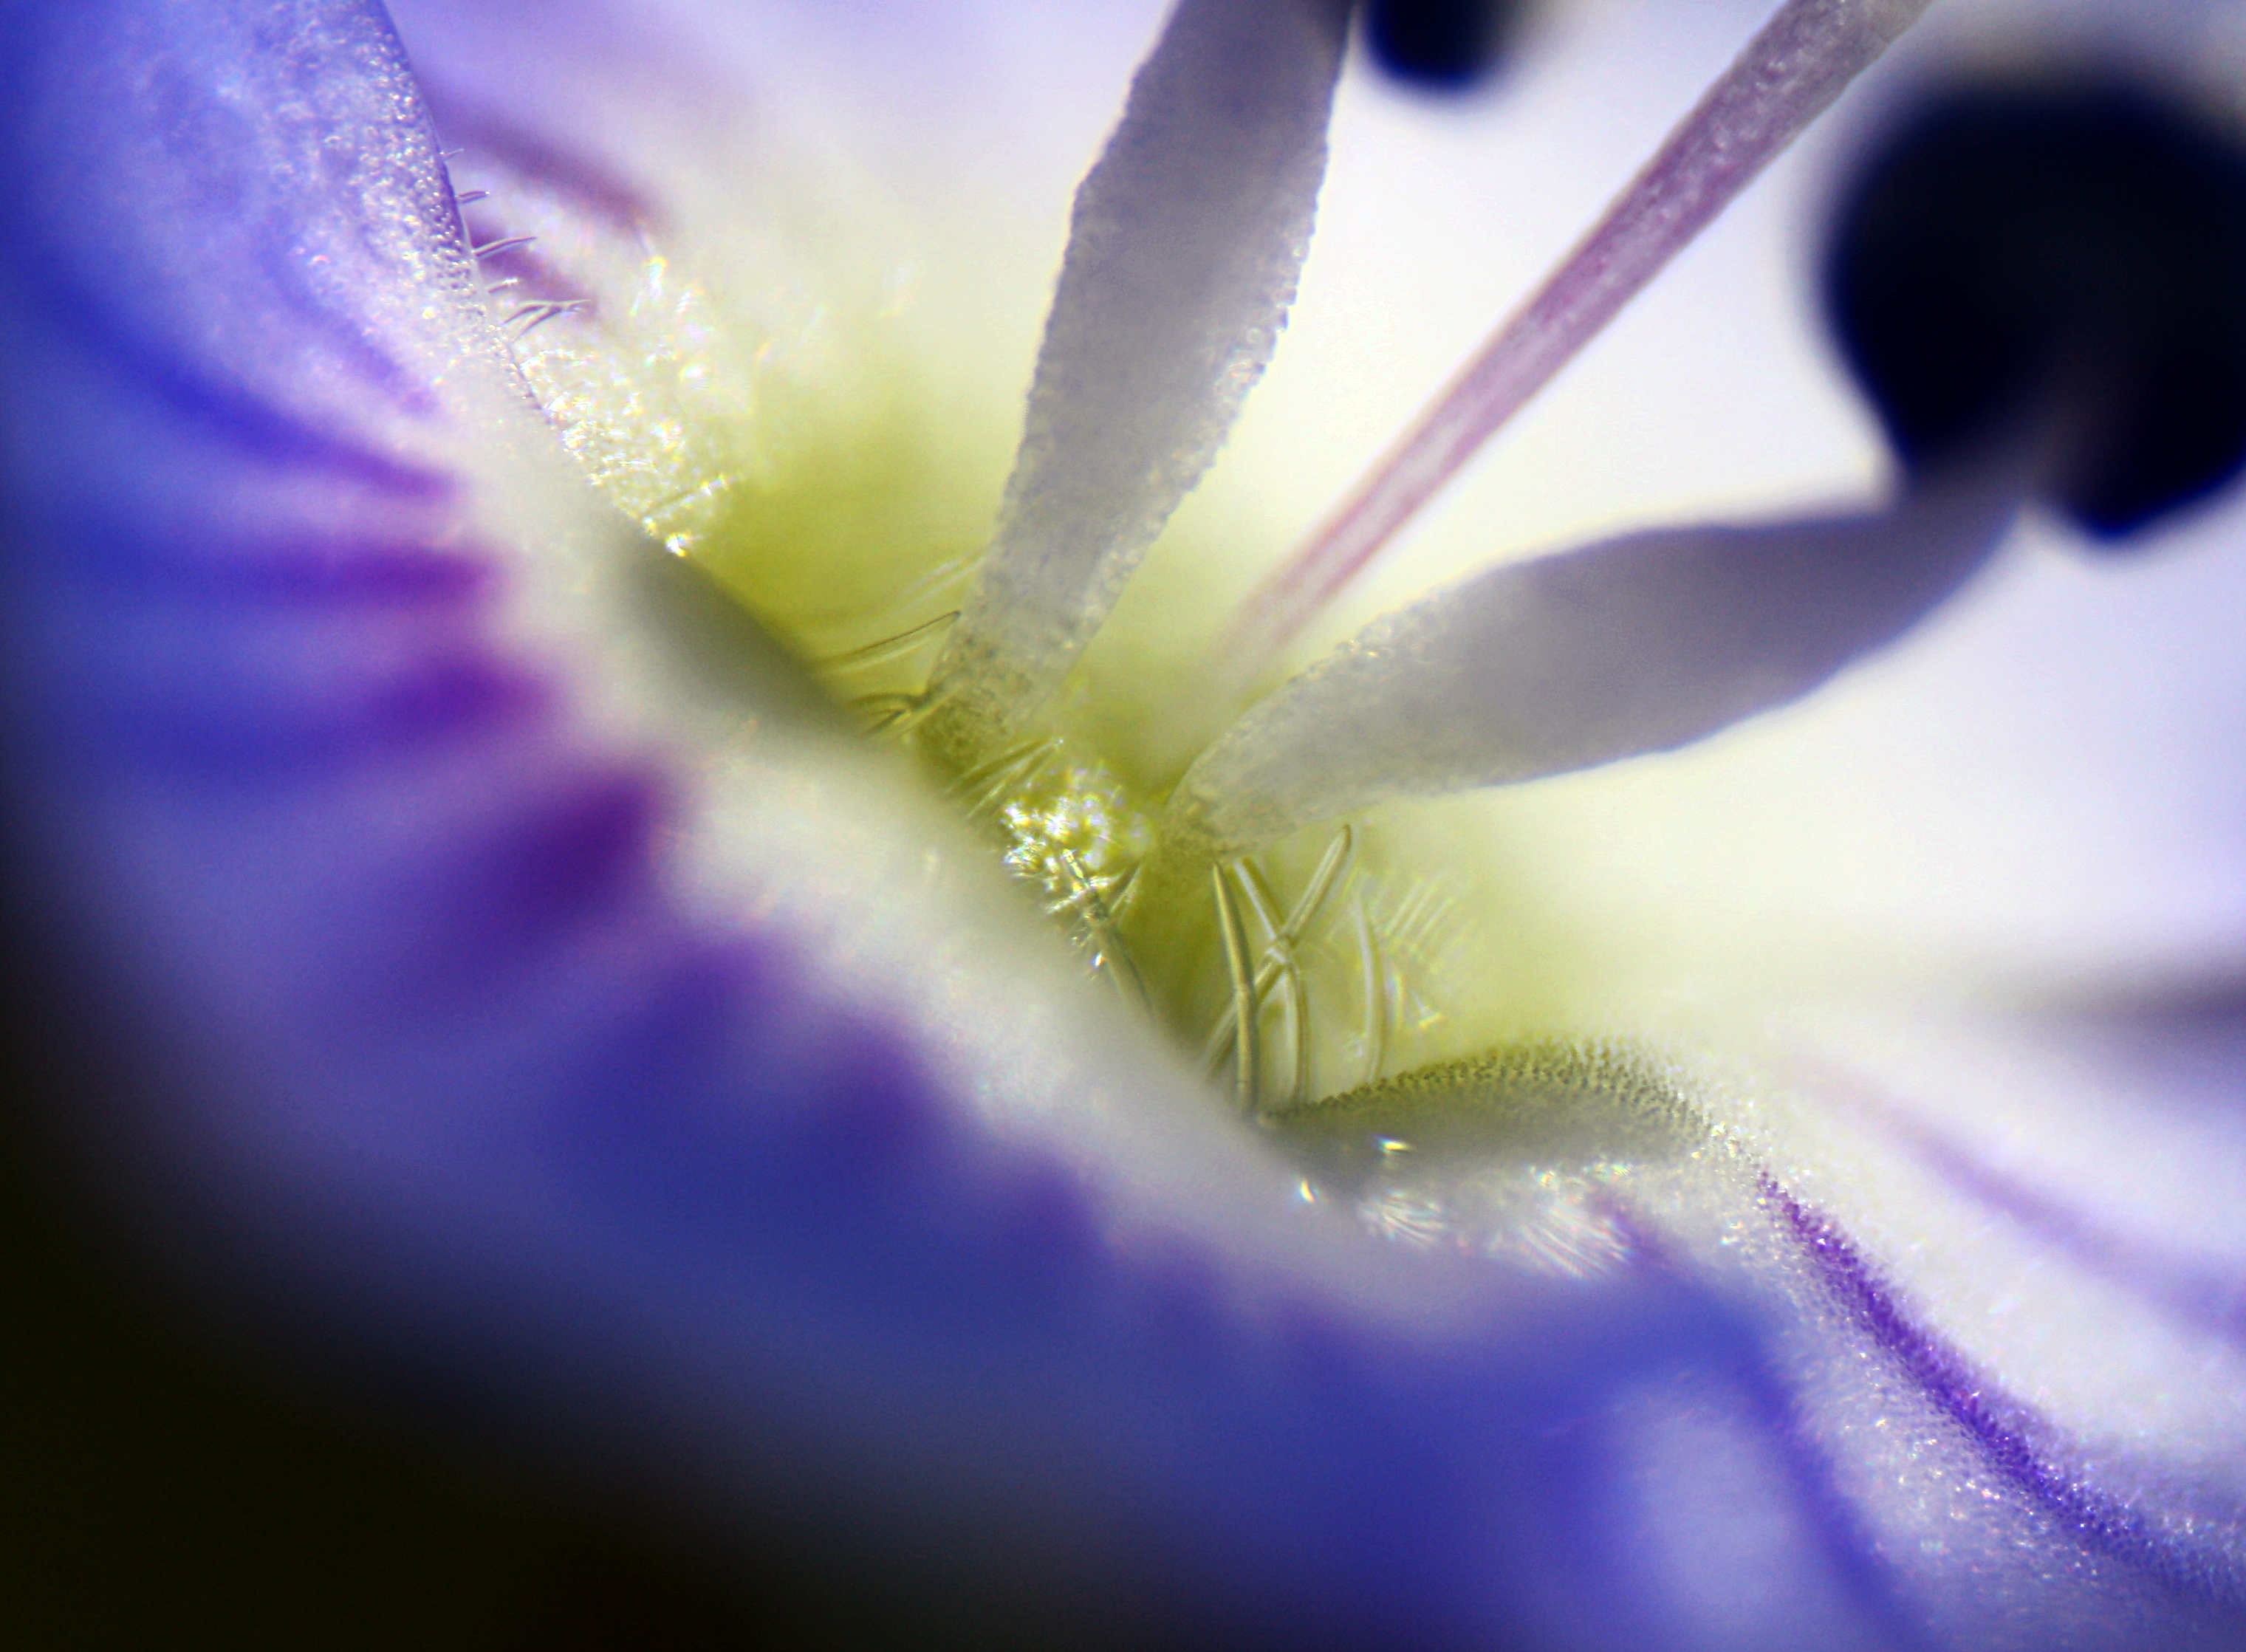
blossom, plant, photography, sunlight, leaf, flower, purple, petal, green, color, blue, yellow, flora, close up, iris, eye, flores, ggl1, xovesphoto, gphoto, macro photography, flowering plant, plant stem, computer wallpaper, land plant